Glenn Tilbrook

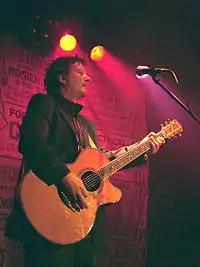
Tilbrook at the Picturedrome, Holmfirth, Yorkshire in 2007

In 2006, the film documentary "" was released. It followed Tilbrook on his November 2001 tour across the United States. In 2007, Tilbrook took time off from his solo career to tour once again with Squeeze who had reformed for the third time.